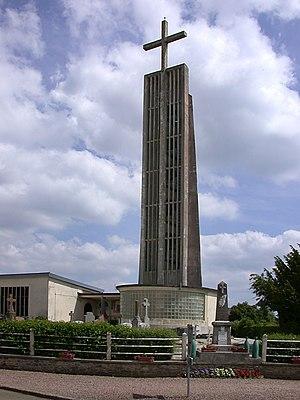
Saint-Germain d'Ectot (Calvados)
Saint-Germain-d'Ectot est une ancienne commune française, située dans le département du Calvados en région Normandie, peuplée de 288 habitants. Au 1ᵉʳ janvier 2017, la commune devient une commune déléguée au sein de la commune nouvelle d'Aurseulles.